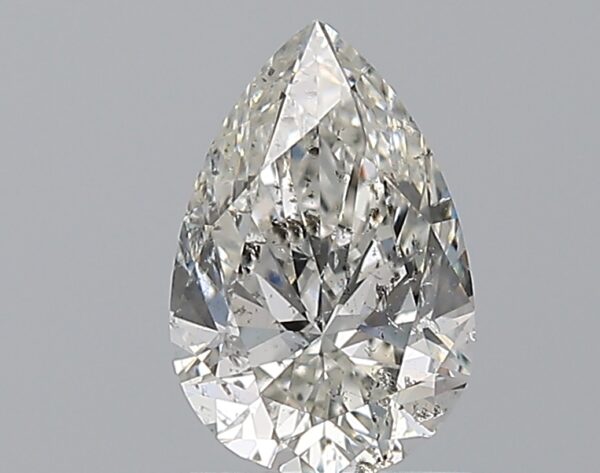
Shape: pear
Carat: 1.2
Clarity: I1
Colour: H
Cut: EX
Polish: EX
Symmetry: VG
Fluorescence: N
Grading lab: GIA
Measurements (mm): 8.86 x 5.86 x 3.71